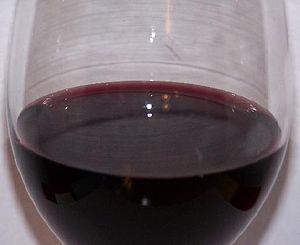
Les acides du vin sont un élément important à la fois dans la vinification et le produit fini du vin. Ils sont présents à la fois dans le raisin et dans le vin, influençant directement la couleur, l'équilibre et le goût du vin, ainsi que la croissance et la vitalité de la levure pendant la fermentation et protégeant le vin des bactéries.